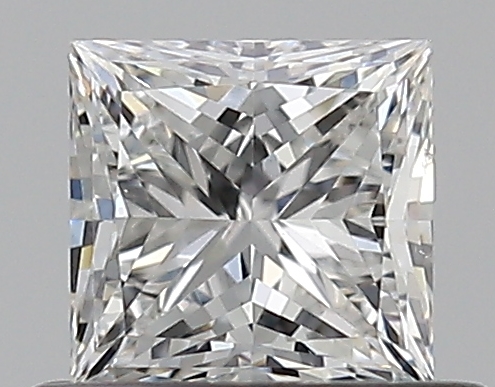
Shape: princess
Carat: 0.5
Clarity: VS2
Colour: F
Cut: VG
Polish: EX
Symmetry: VG
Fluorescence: N
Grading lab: GIA
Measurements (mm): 4.29 x 4.17 x 3.07